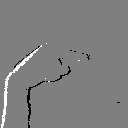
ASL letter: g